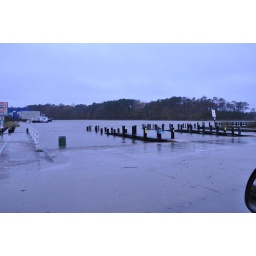
Owl Creek boat ramp on Rudee Inlet flooded, dock are under water